Kapala

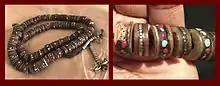
Kapala Mala, 19th century, Tibet, courtesy of the Wovensouls collection

Many of the deities of Vajrayana, including mahasiddhas, dakinis and dharmapalas, are depicted as carrying the kapala, usually in their left hand. Some deities such as the Hindu Chinnamasta and the related Buddhist Vajrayogini are depicted as drinking blood from the kapala. The kapala itself is a symbol of wisdom ("prajna") and knowledge. In the inner-level or subtle-body practices of Buddhist Tantra, the underside of the skull contains the moon drops, which are melted by "tummo" or inner heat yoga, creating a cooling sensation of bliss as the drops move through the inner channels.